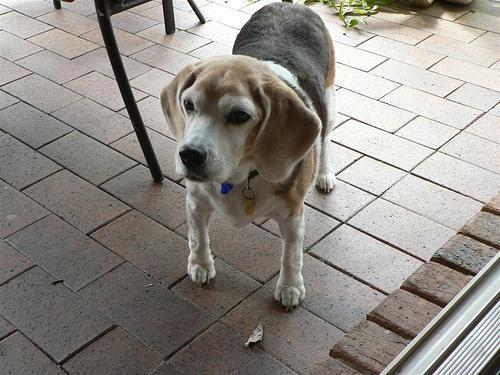
beagle